DoTerra

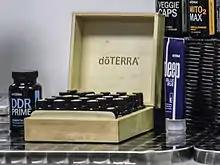
doTerra kit

The company was established in April 2008 by David Stirling, Emily Wright, David Hill, Corey B. Lindley, Gregory P. Cook, Robert J. Young, and Mark A. Wolfert. Stirling, Wright, and Hill were former executives of Young Living, a company that also sells essential oils via multi-level marketing. Its name is inspired by the Latin phrase for "gift of the Earth". The company initially launched with 25 single oils and ten oil blends.